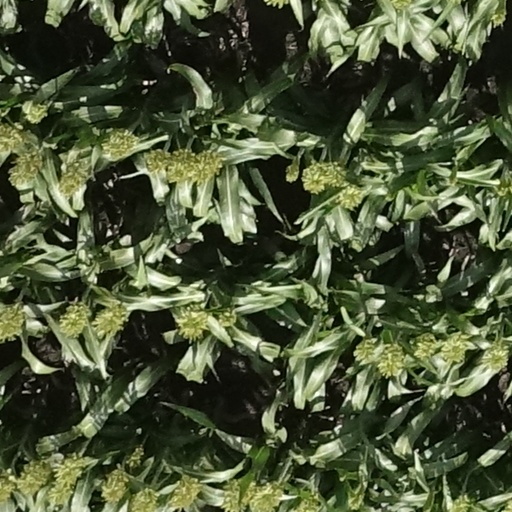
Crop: sorghum